Moving Day (New York City)

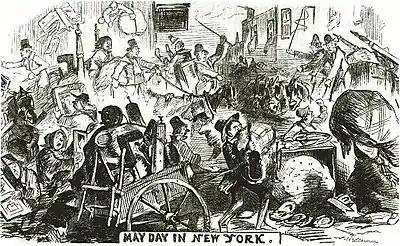
The chaos of Moving Day in New York City in 1856

Tuesday 1st May. Hazy, raw. Yest[erda]y was very unfavorable for the general moving of our great city. High rents, incommodious dwellings, & necessity combine to crowd our streets with carts overloaded with furniture & hand barrows with sofas, chairs, sideboards, looking glasses & pictures, so as to render the sidewalks almost impassable. The practice of all moving on one day, & give up & hiring Houses in Feb[ruar]y is of an antient custom & when the city was small & inhabitants few in number, almost every body owned or continued for years tenants in the same houses. Few instances of removals were seen, but now N[ew] York is literally in an uproar for several days before & after the 1st of May. This practice of move all, to strangers appears absurd, but it is attended with the advantage of affording a greater choice of abodes in the Feb[ruar]y quarter.